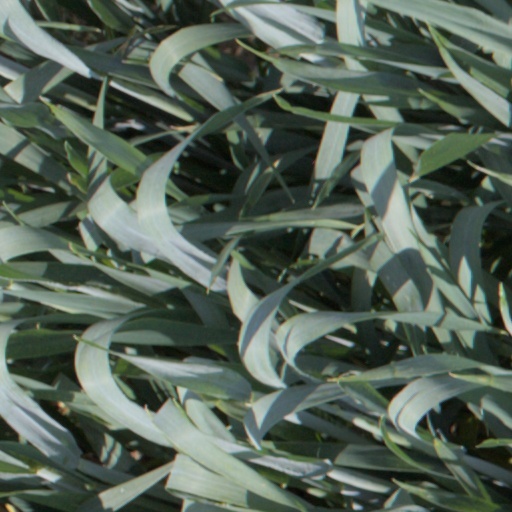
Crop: wheat